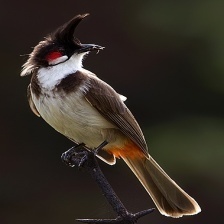
Species: RED WISKERED BULBUL
Scientific name: PYCNONOTUS JOCOSUS